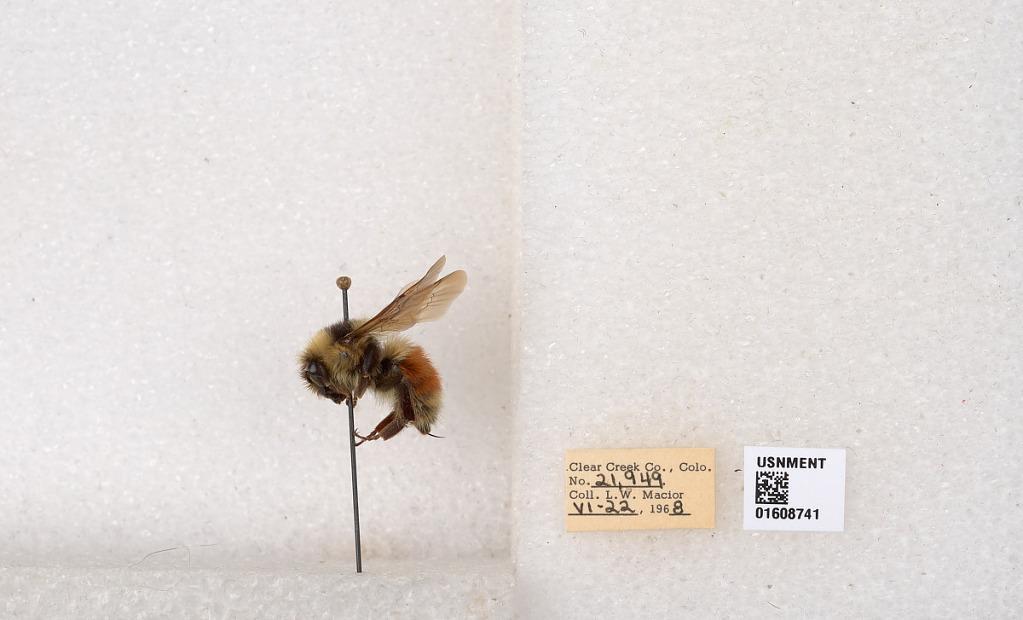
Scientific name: Bombus (Pyrobombus) sylvicola Kirby
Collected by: L. Macior
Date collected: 1968-6-22
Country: United States
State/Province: Colorado
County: Clear Creek
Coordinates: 39.6891, -105.644